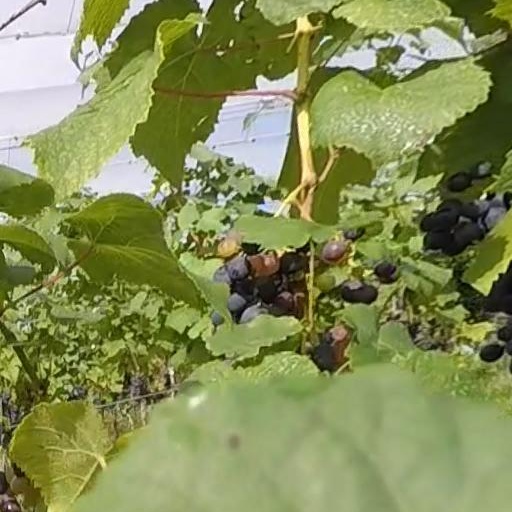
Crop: grape